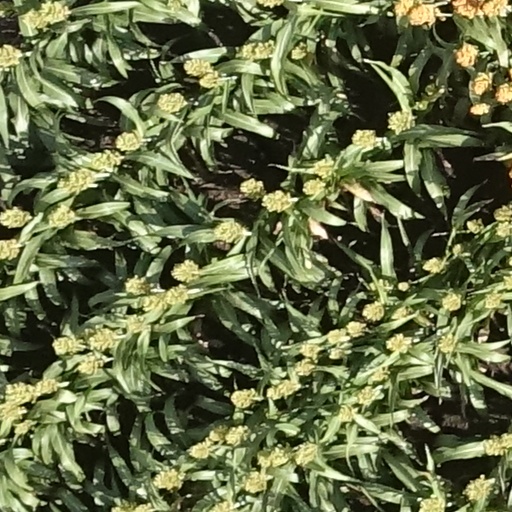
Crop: sorghum